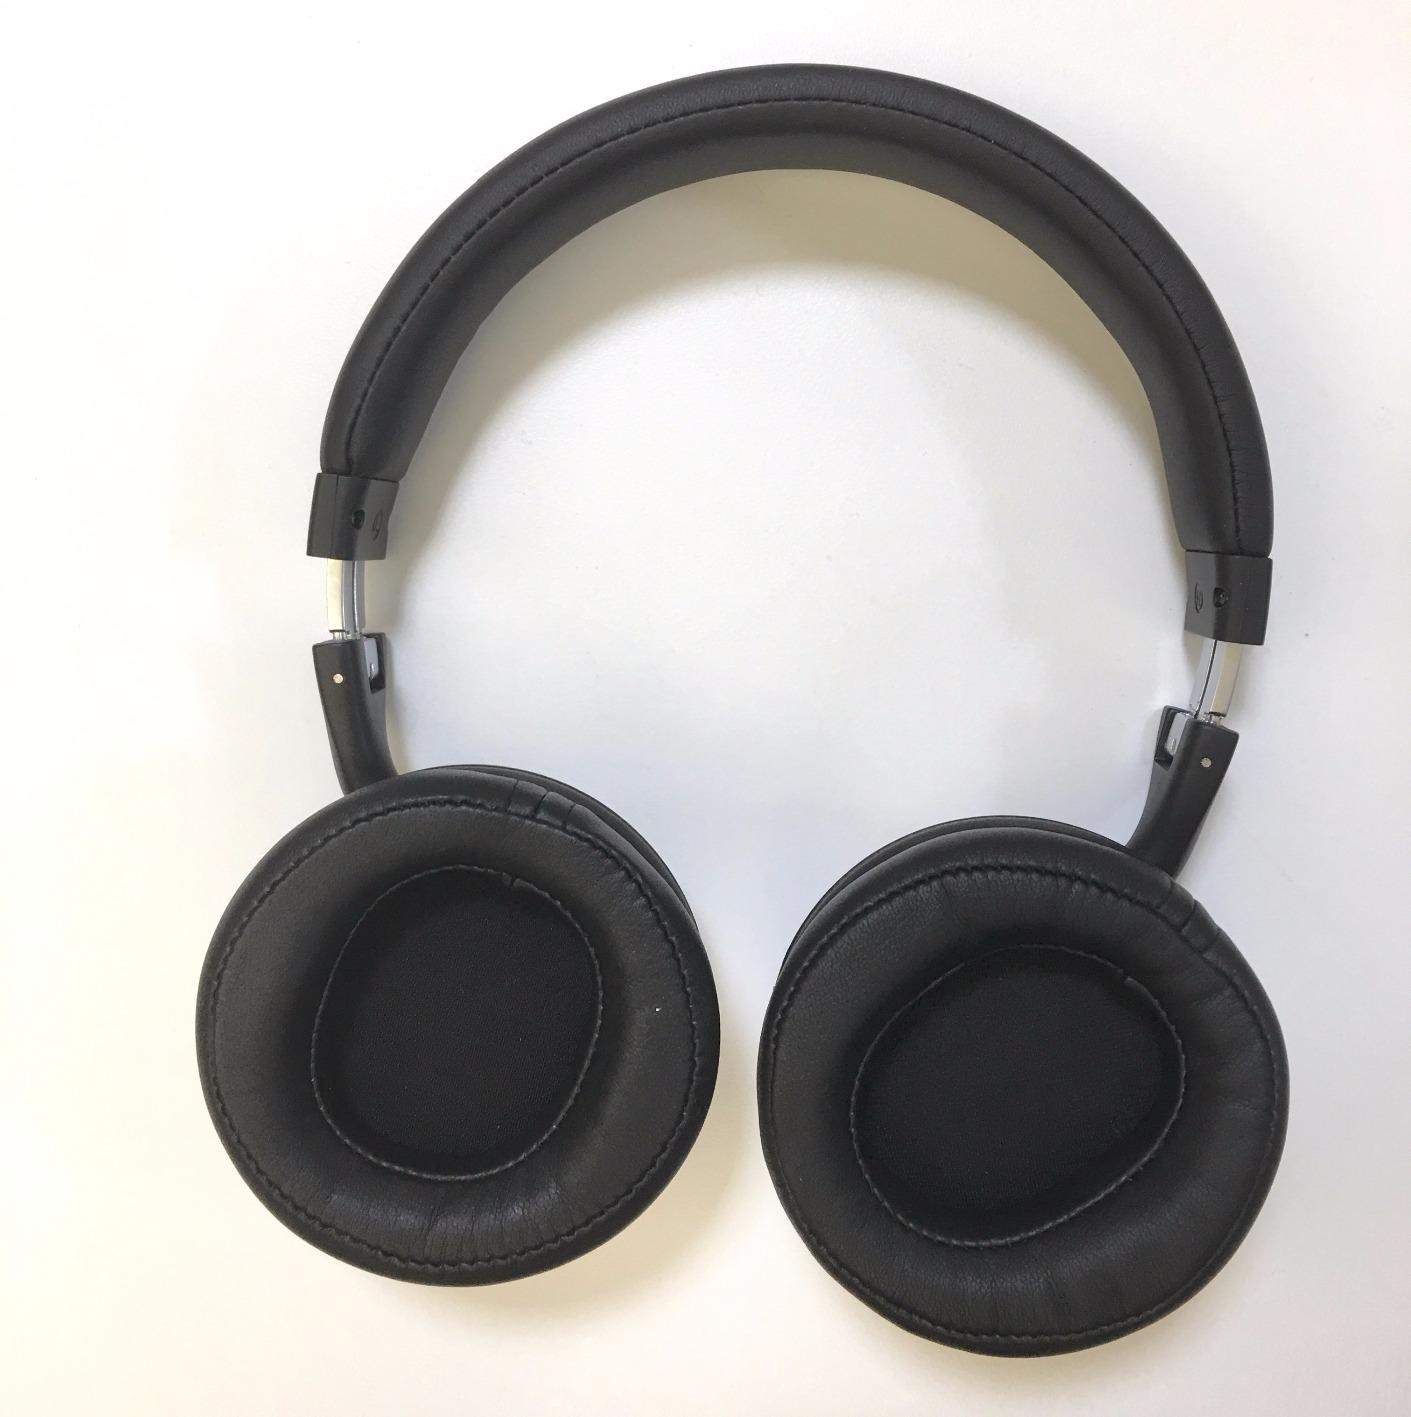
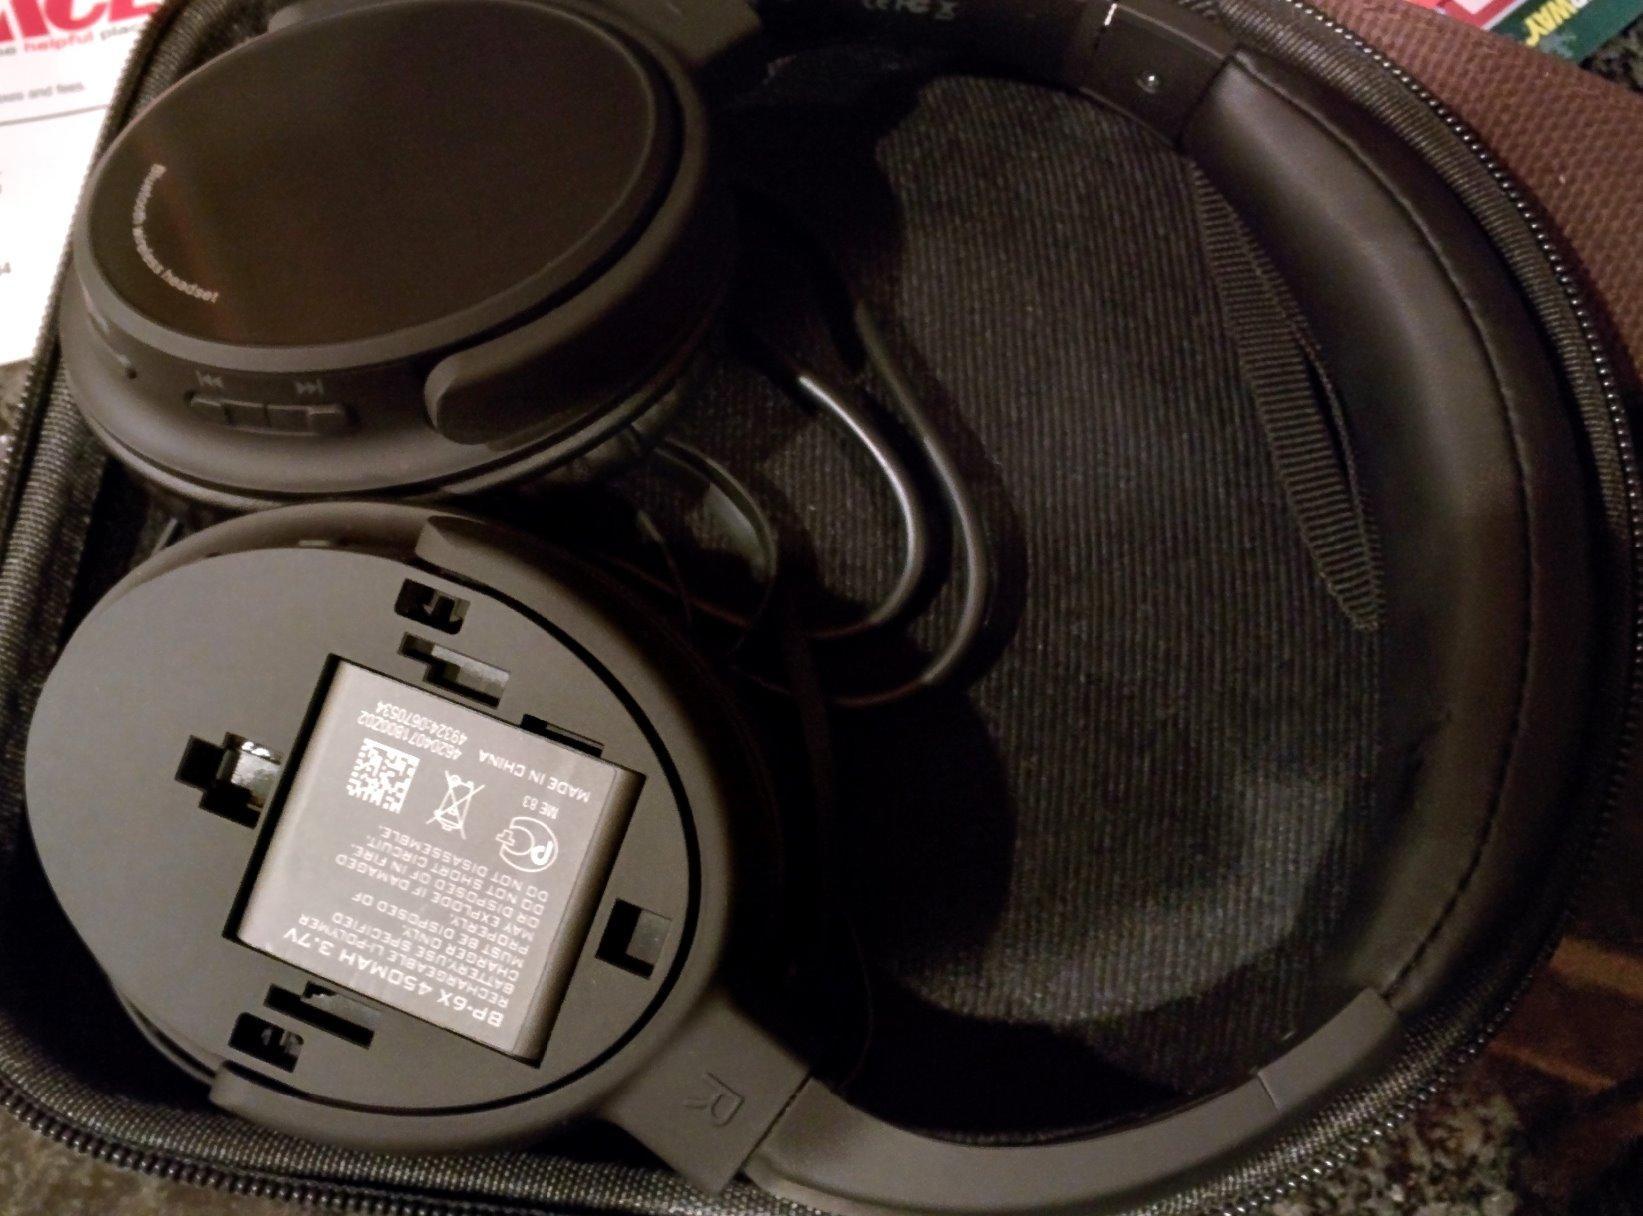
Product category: headphones
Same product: no